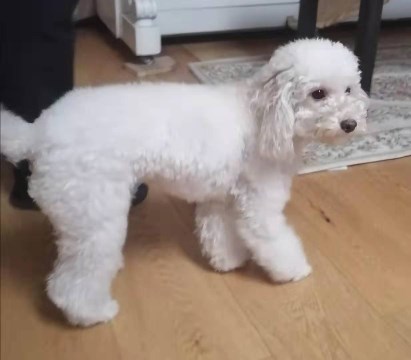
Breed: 7449-n000128-teddy